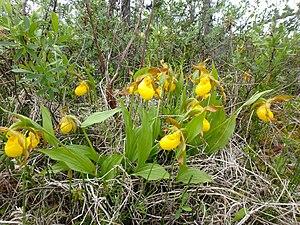
Cypripedium parviflorum
Une tourbière minérotrophe ou fen est un type de milieux humides ou de zones humides, plus spécifiquement un type de tourbières caractérisé par l'accumulation de tourbe et qui est connecté à des eaux de ruissellement souterraines et/ou de surface.